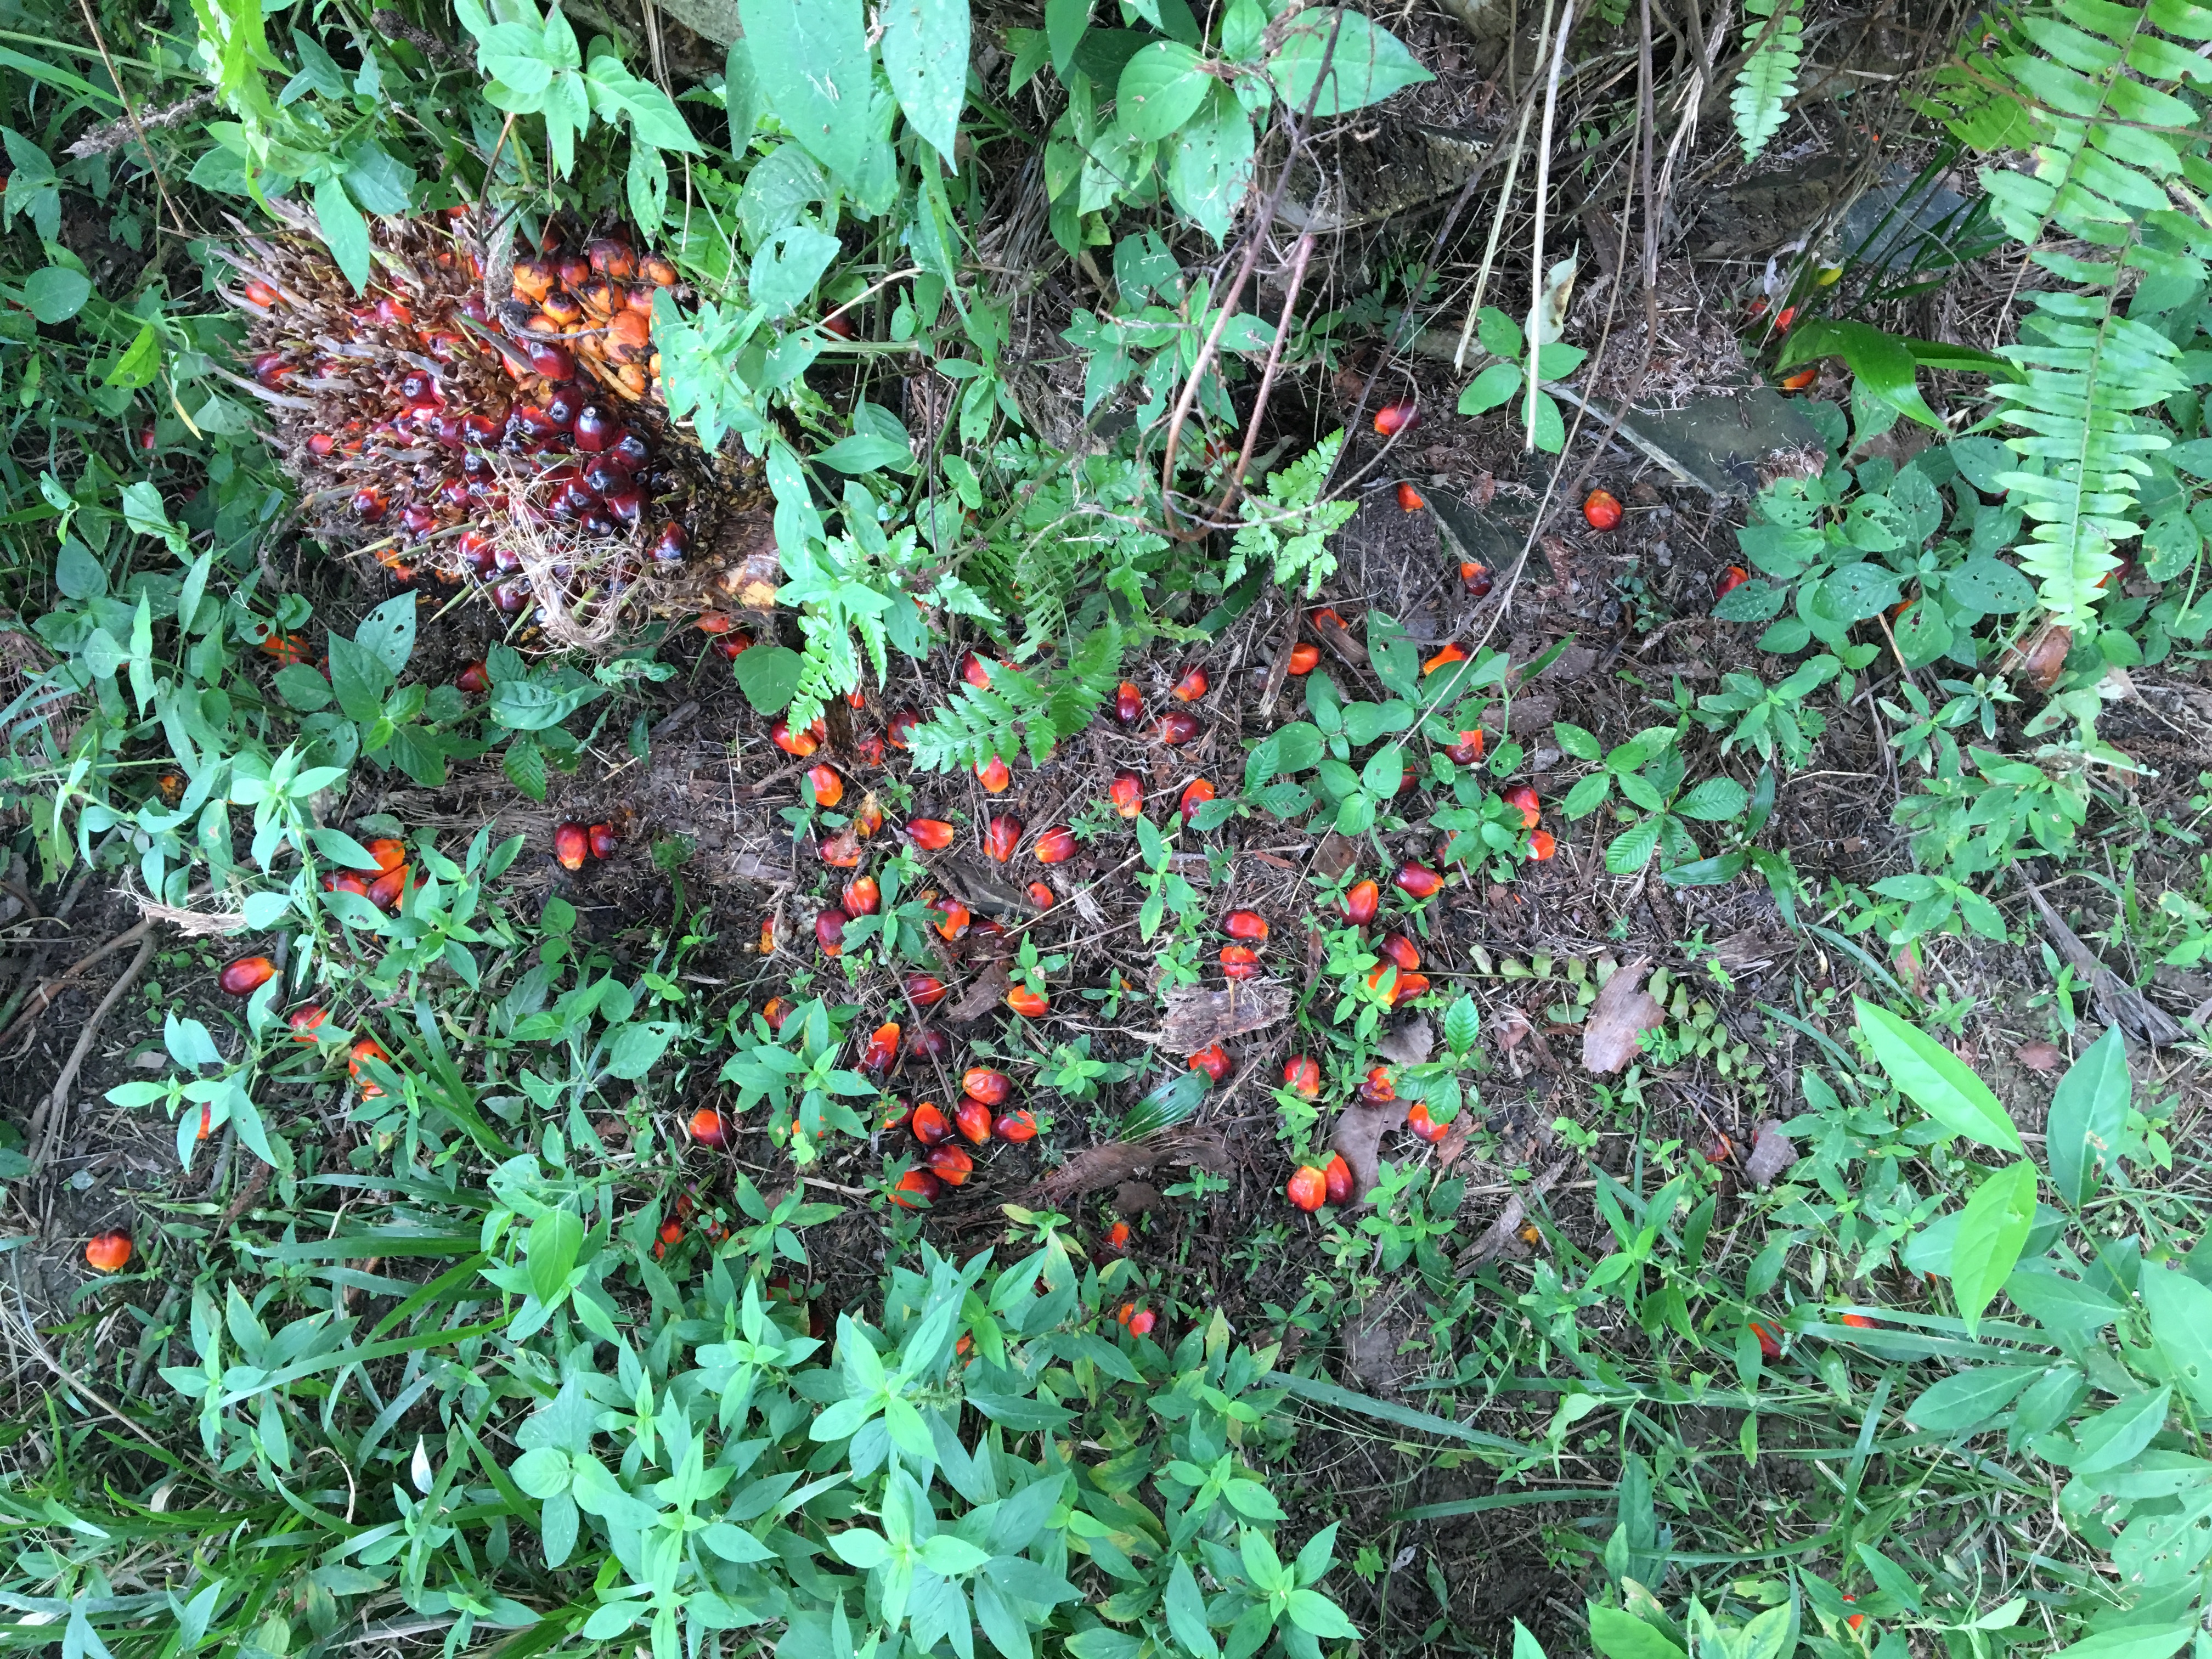
Ripeness: Ripe